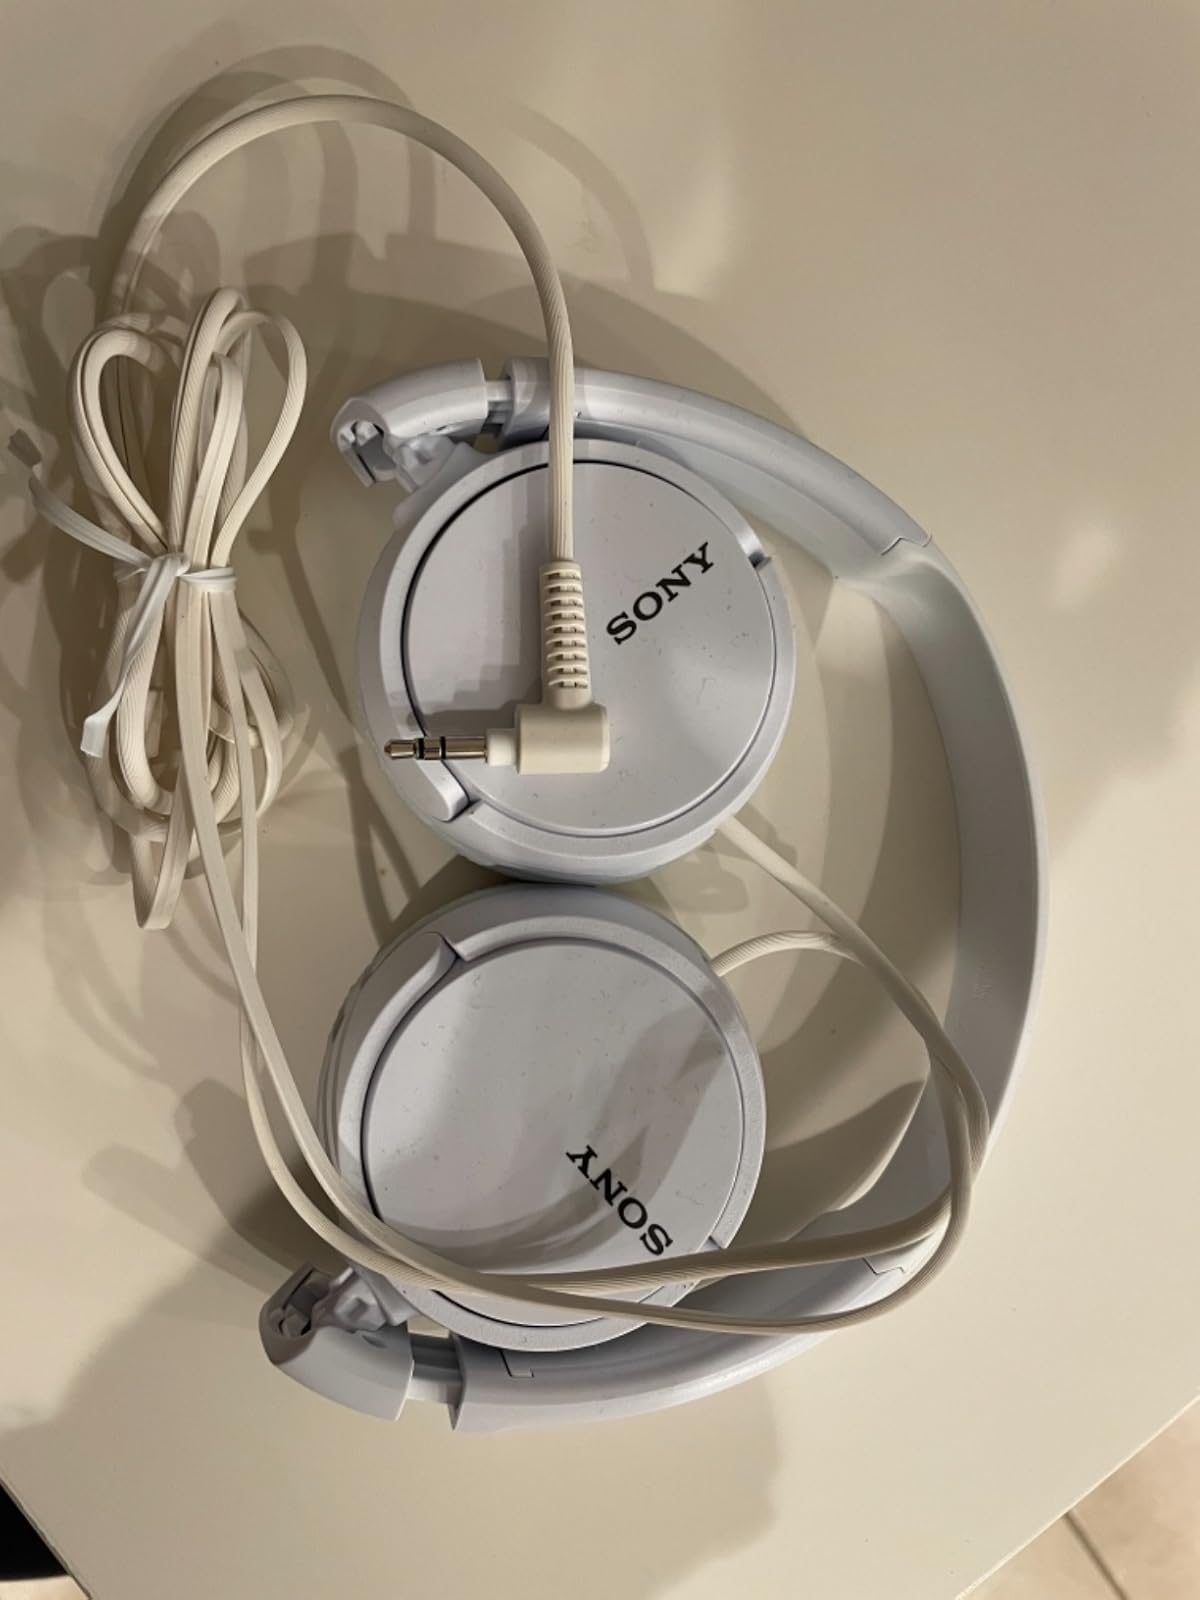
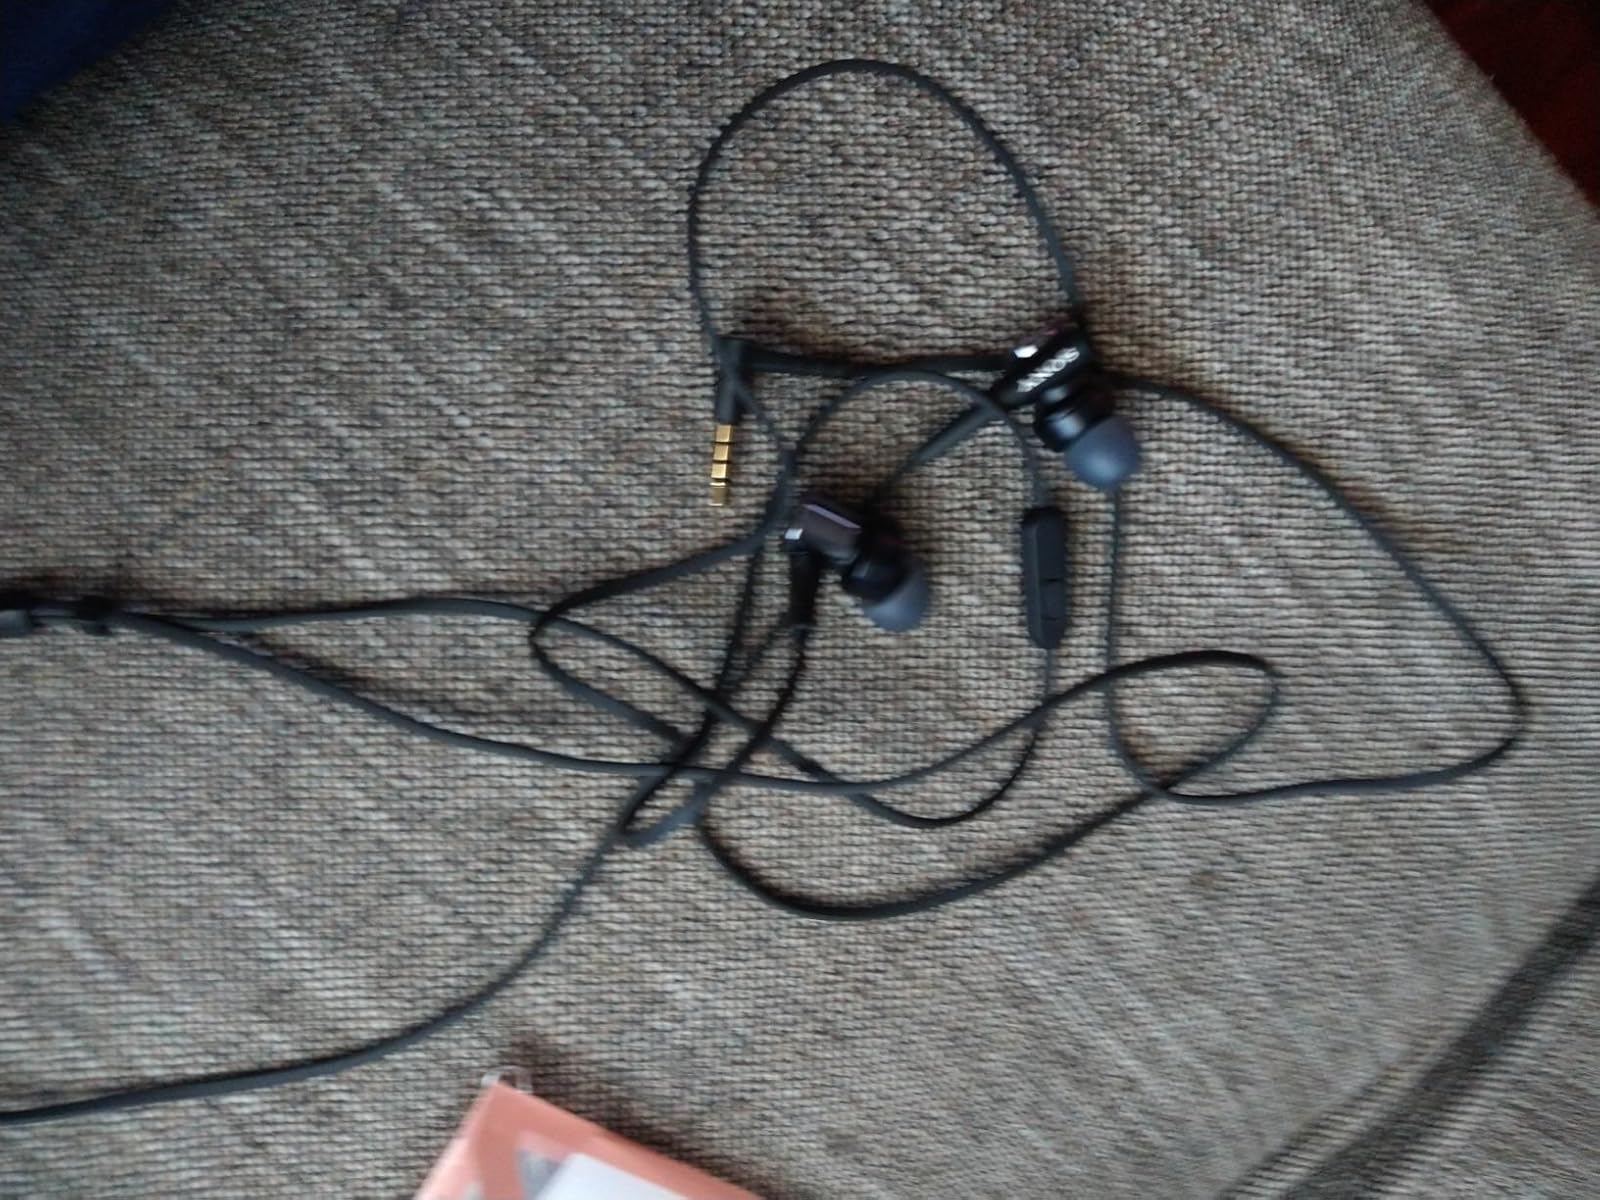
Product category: headphones
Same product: no